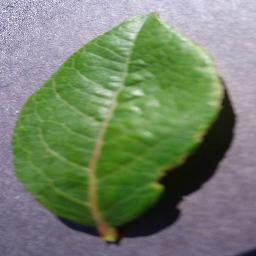
Label: Blueberry___healthy